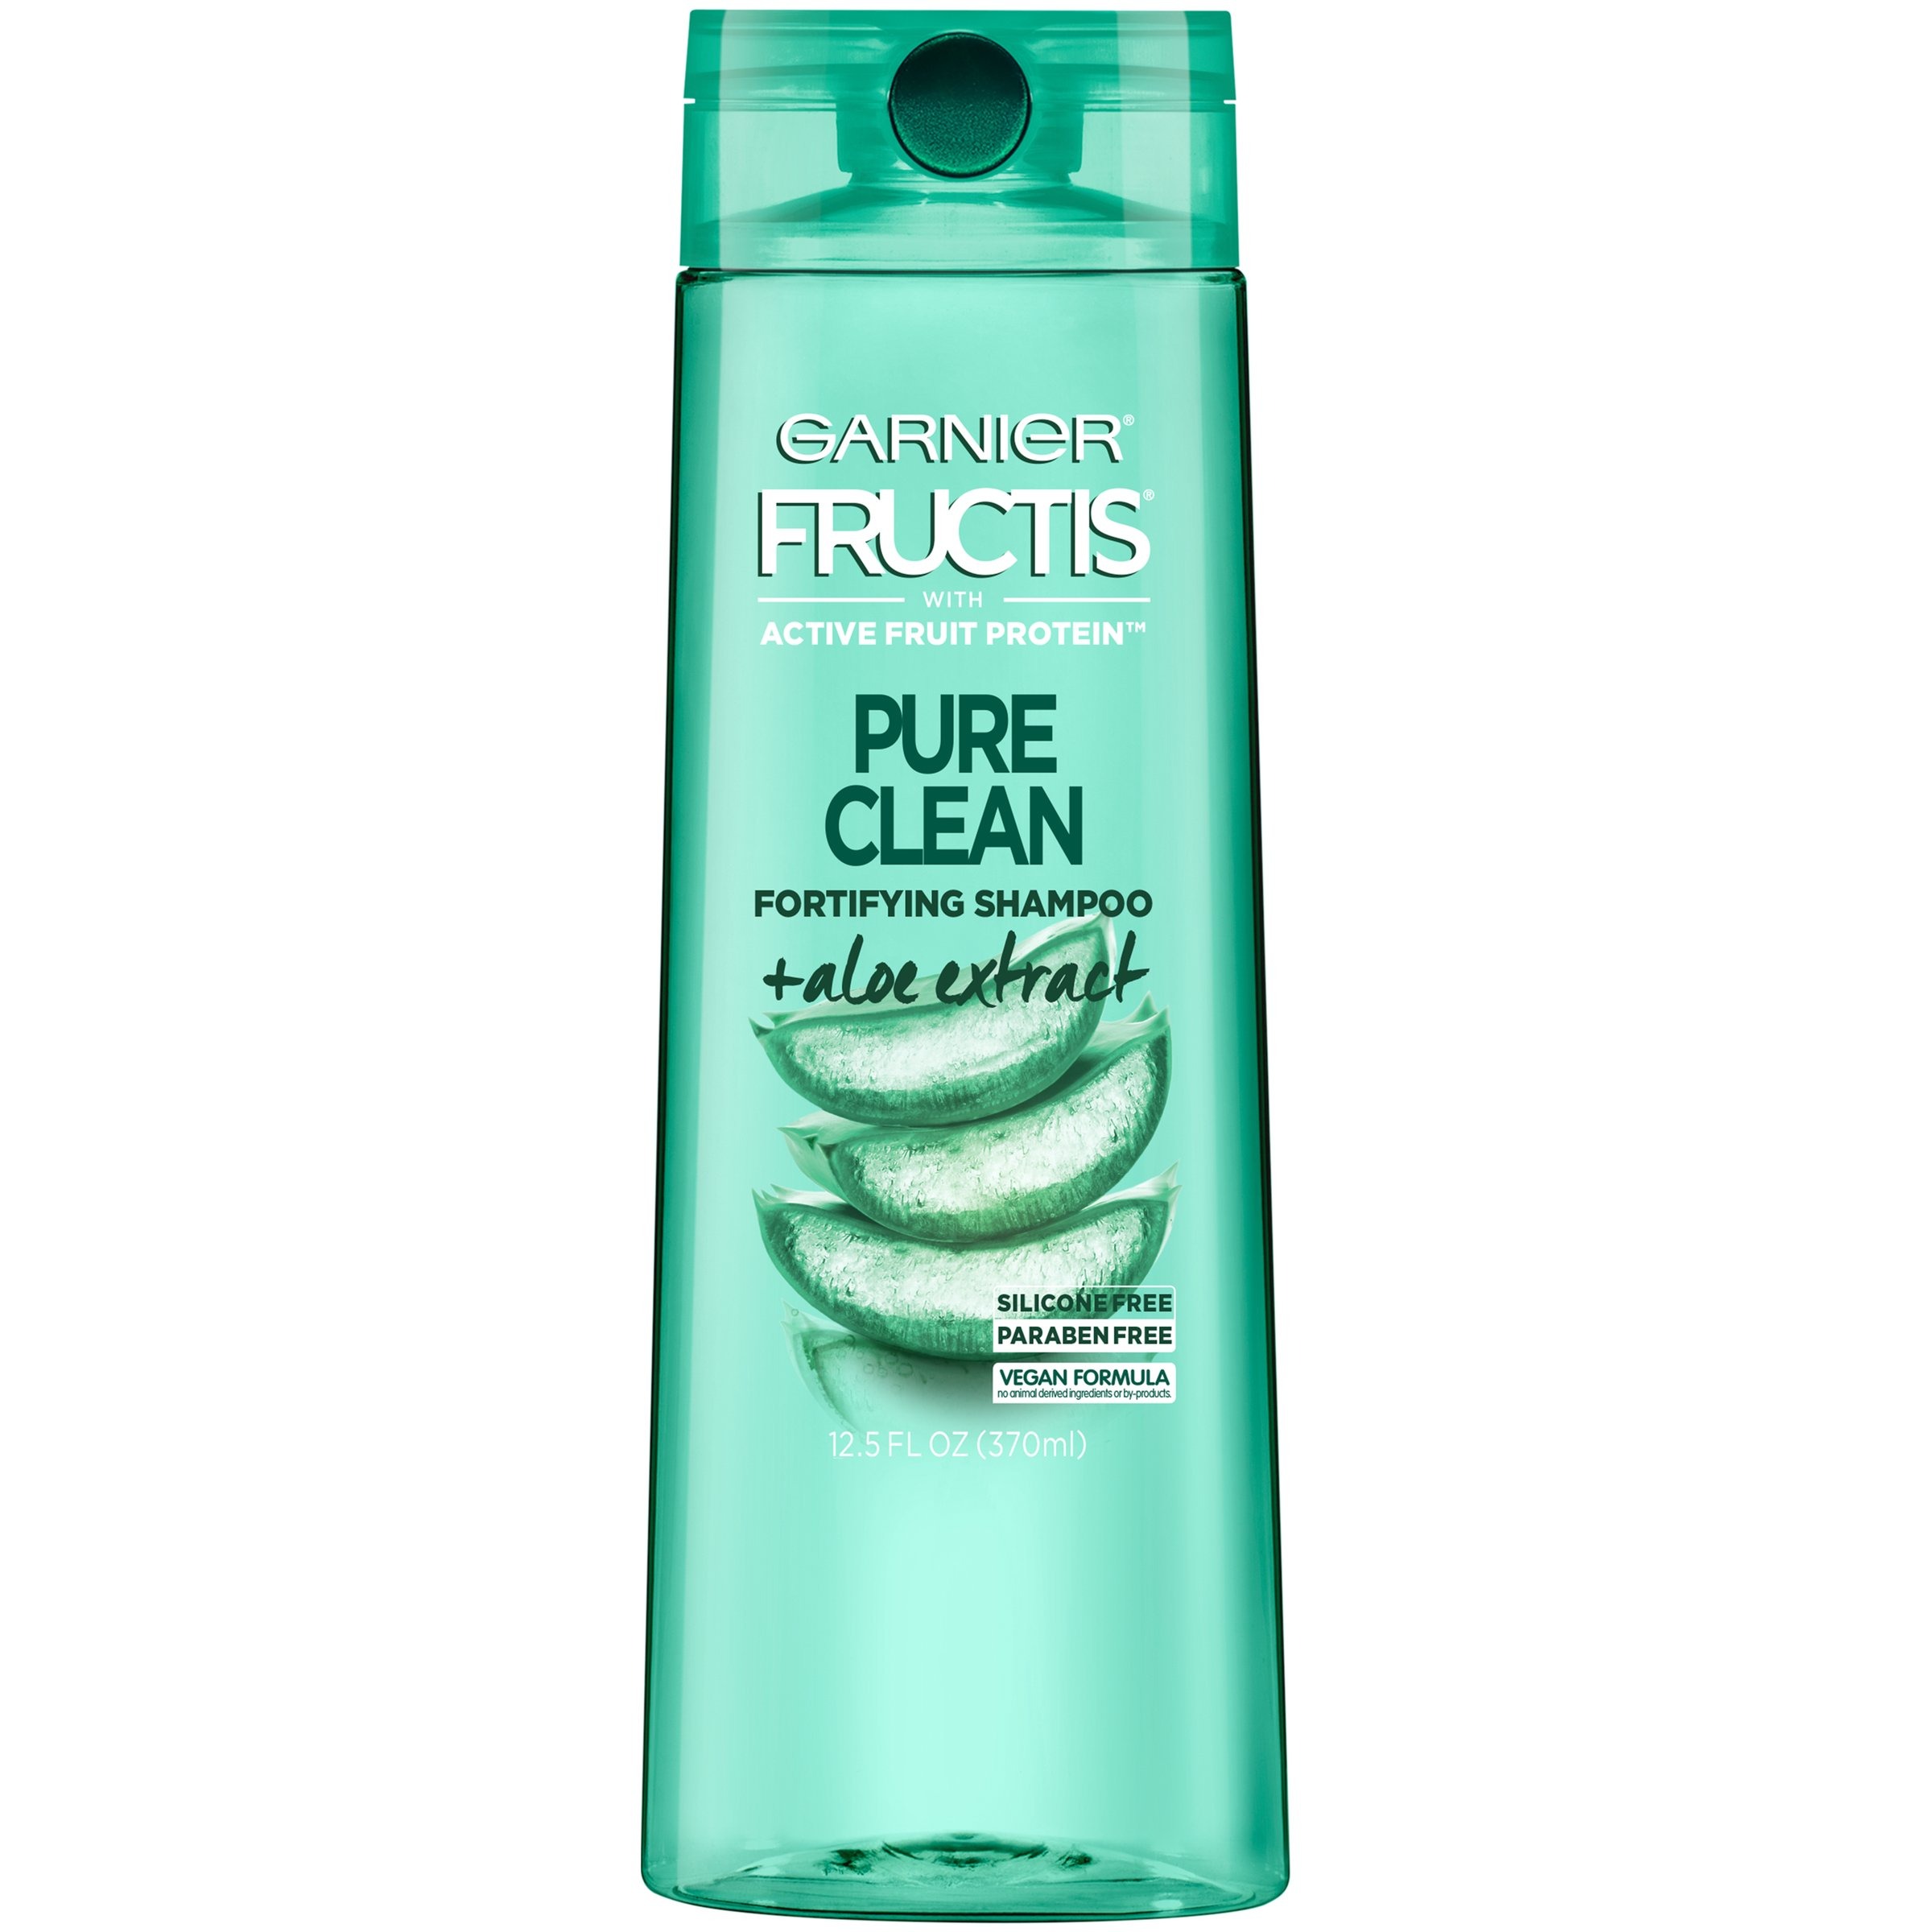
Item Name: Garnier Hair Care Fructis Pure Clean Shampoo, 12.5 Fluid Ounce
Bullet Point 1: Give hair a fresh feel with pure clean shampoo and conditioner
Bullet Point 2: 97 percent biodegradable and silicone-free shampoo with citrus extract provides lightweight daily refreshment to normal, oily hair
Bullet Point 3: Fortifying formula helps fight urban aggressors by removing daily pollutants such as dirt and oils from hair - hair feels fresh with no heavy residue and no build up
Value: 12.5
Unit: Fl Oz

Price: 4.99